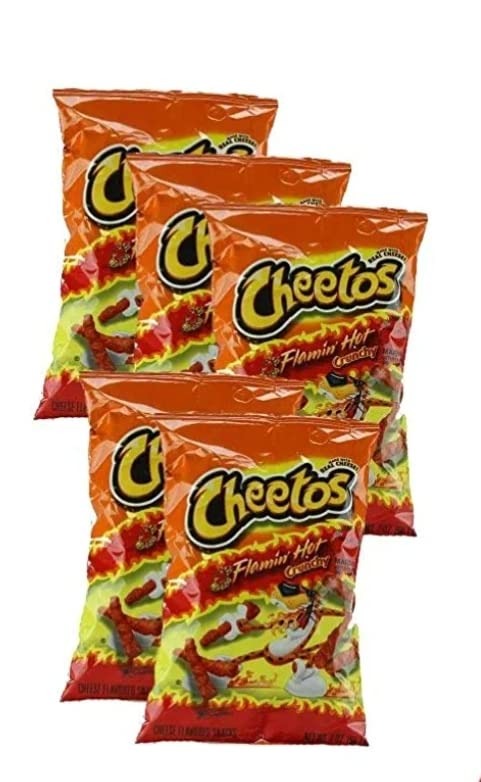
Item Name: Cheetos Flamin' Hot Crunchy 2.0 oz (Pack of 5)
Bullet Point: On Stock
Product Description: No Waiting Ready to ship
Value: 10.0
Unit: Ounce

Price: 6.95